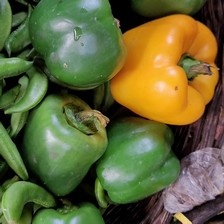
Label: capsicum